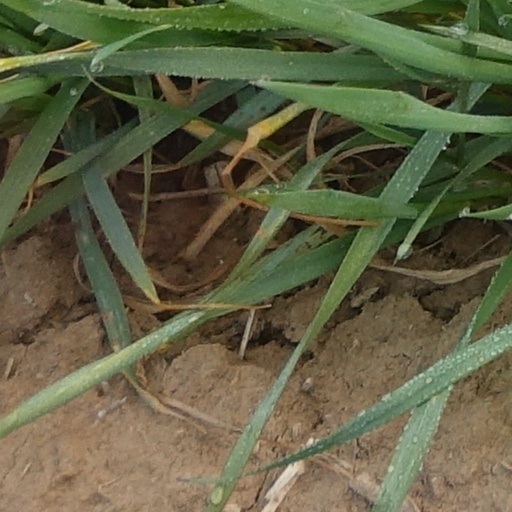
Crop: wheat